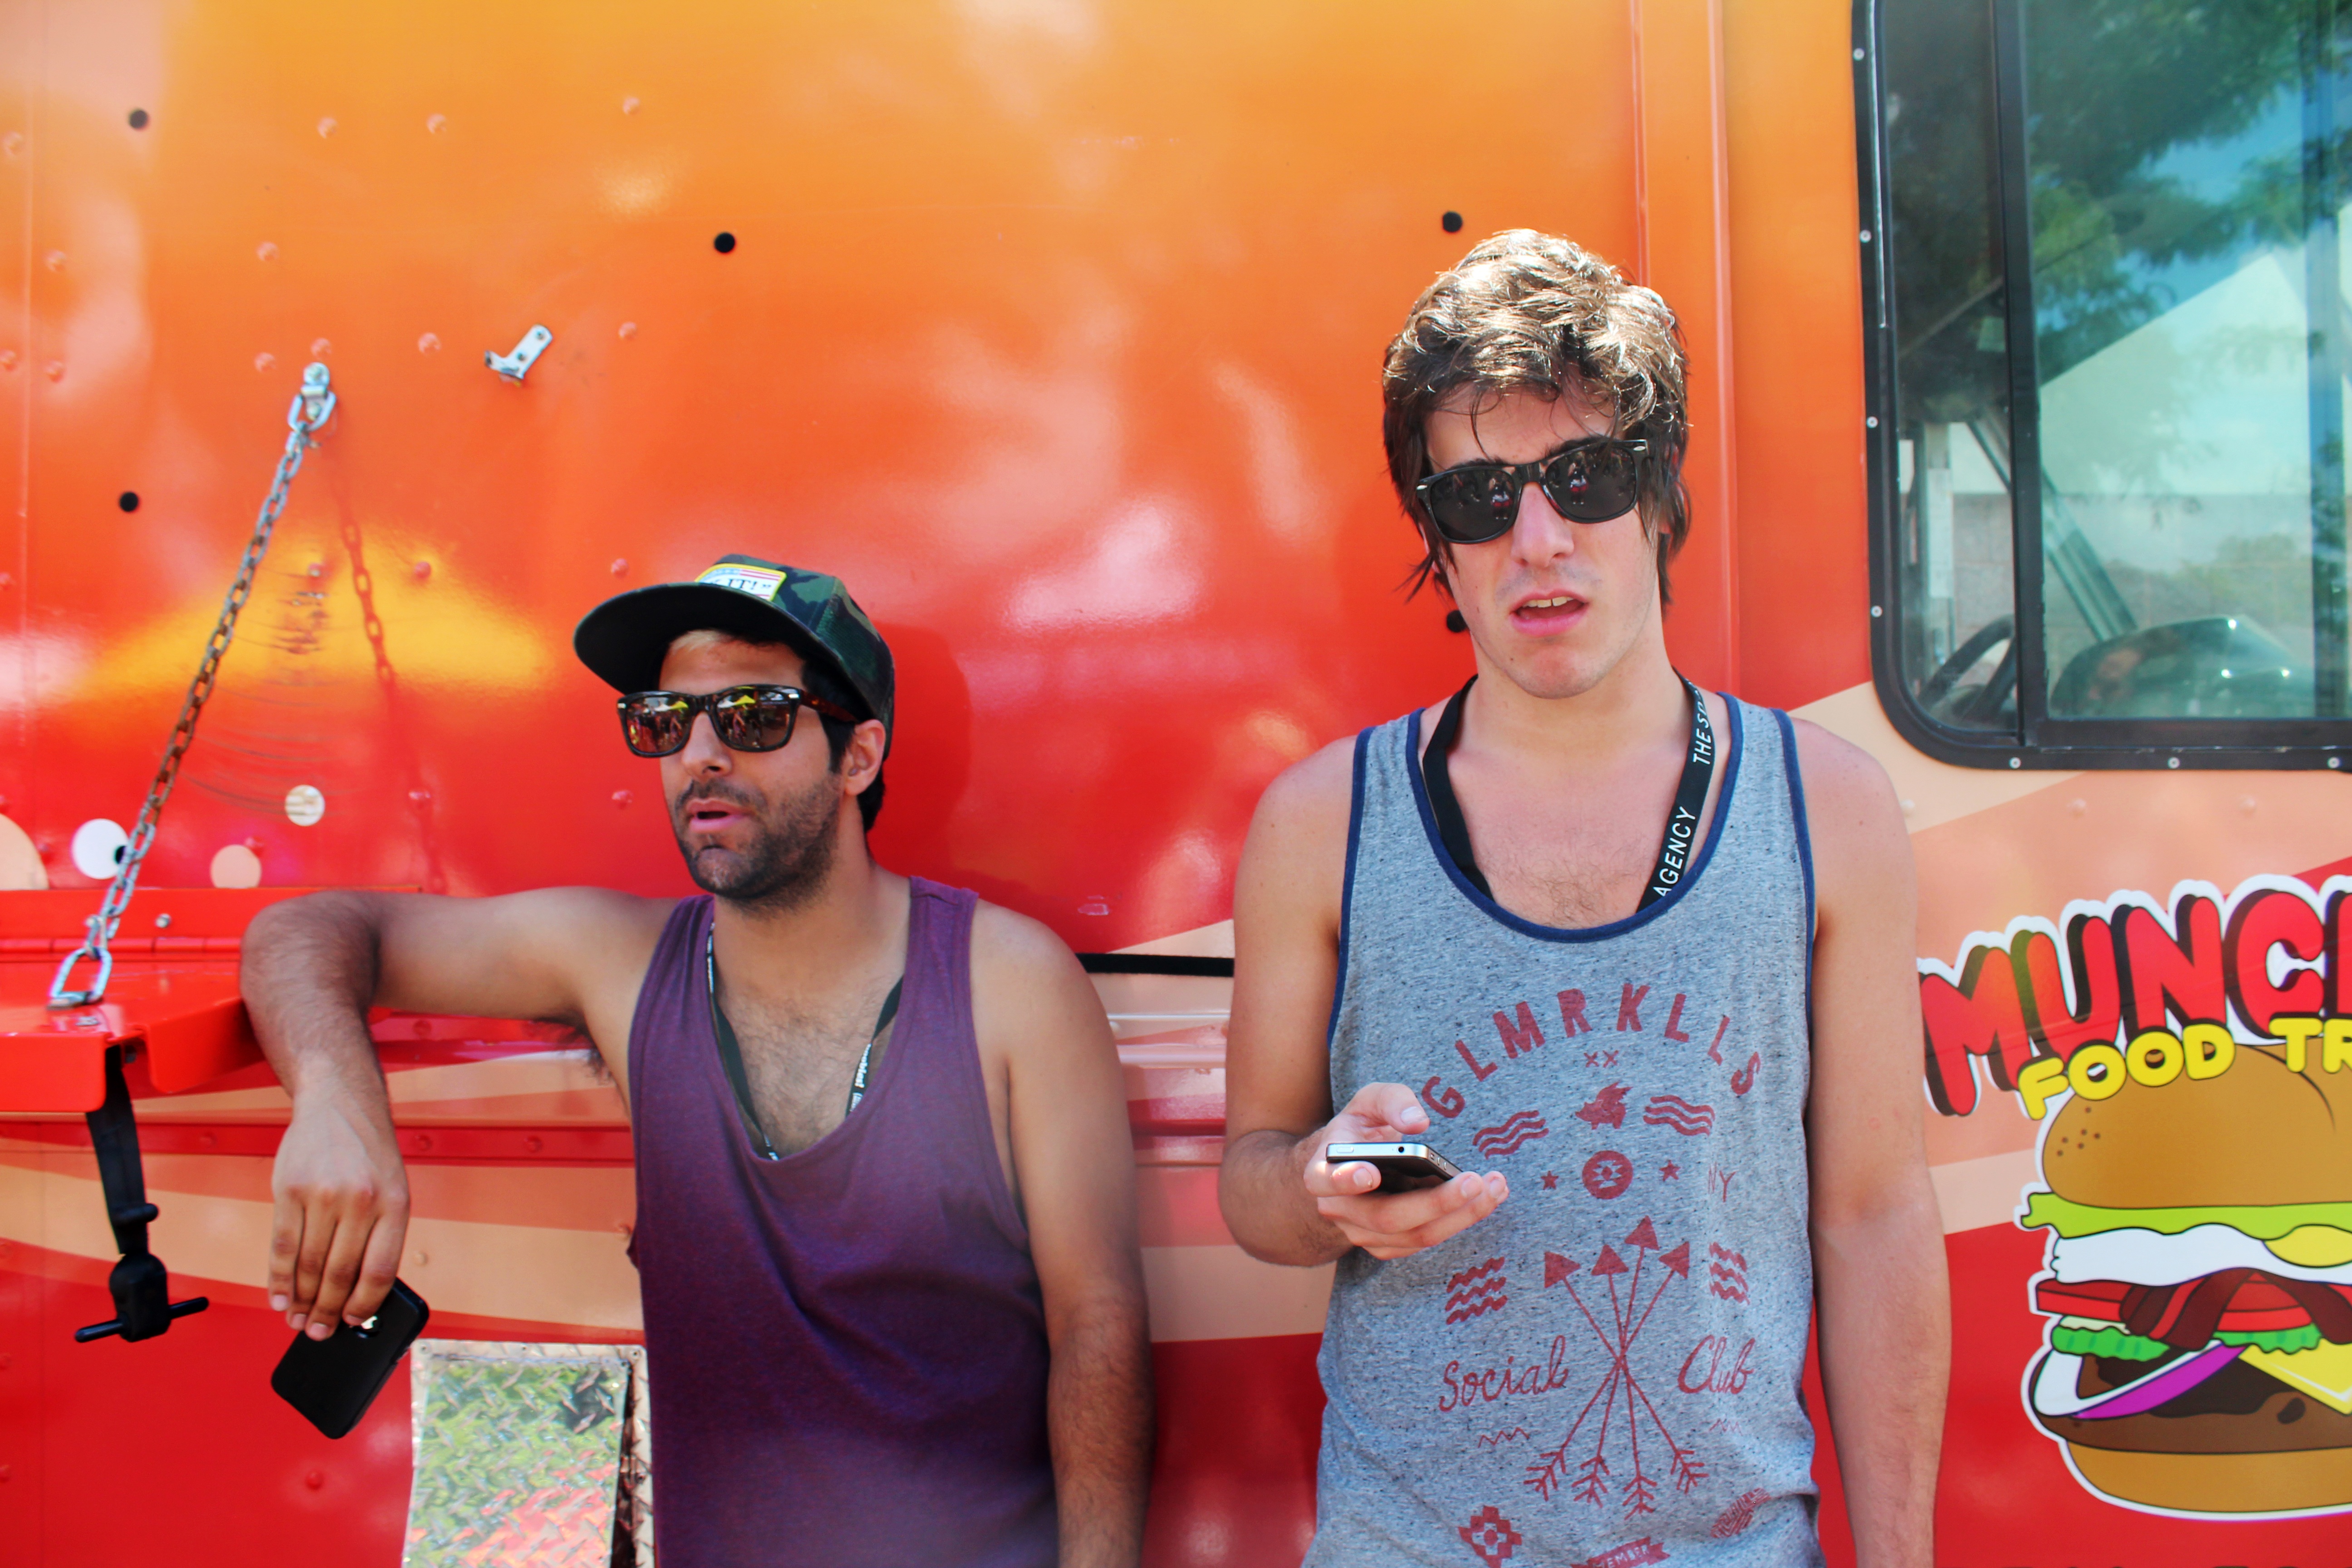
man, person, people, male, truck, portrait, food, red, color, fashion, smiling, outdoors, men, fun, happy, horizontal, adult